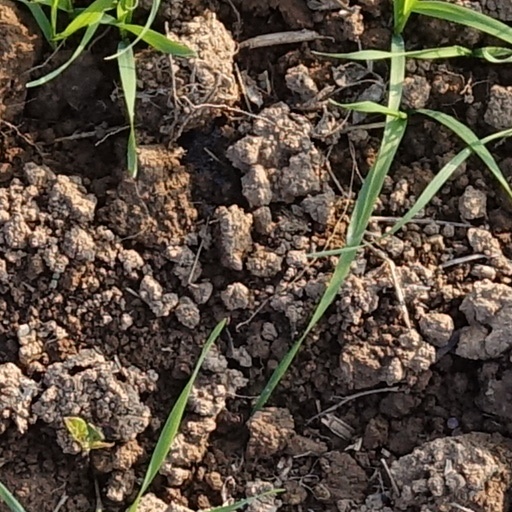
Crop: wheat